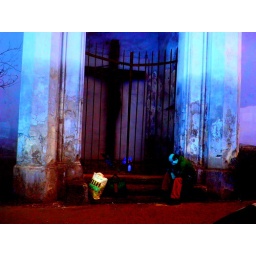
This sad little man was sitting at a shrine in a back street in Budapest.